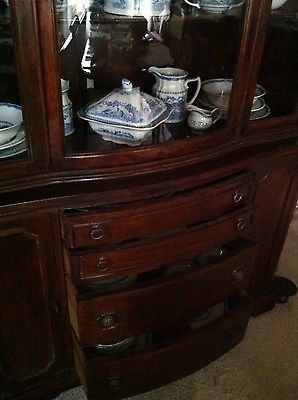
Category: cabinet